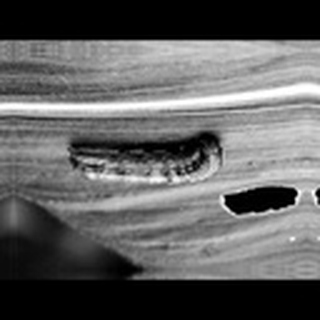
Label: cotton_army_worm